Paris during the Second Empire

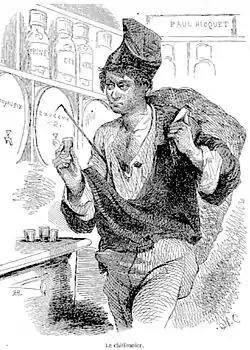
A chiffonier (1852), who each night searched through refuse for anything that could be salvaged.

In 1859, Napoleon III issued a decree annexing the suburban communes around Paris: La Villette, Belleville, Montmartre, Vaugirard, Grenelle, Auteuil, Passy, Batignolles, La Chapelle, Charonne, Bercy, and parts of Neuilly, Clichy, Saint-Ouen, Aubervilliers, Pantin, Le Pré-Saint-Gervais, Saint-Mandé, Bagnolet, Ivry-sur-Seine, Gentilly, Montrouge, Vanves, and Issy-les-Molineaux. All of them became part of the city of Paris in January 1860. Their residents were not consulted and were not entirely pleased, since it meant having to pay higher taxes; but there was no legal recourse available to them. The area of the city expanded to its present boundaries and jumped in population from 1,200,000 to 1,600,000. The annexed areas were organized into eight new arrondissements; Haussmann enlarged his plans for Paris to include new city halls, parks and boulevards to connect the new arrondissements to the center of the city.